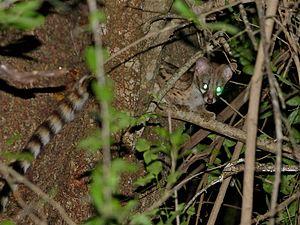
La Genette tigrine est un mammifère carnivore, lié au Linsang africain et à la Civette.